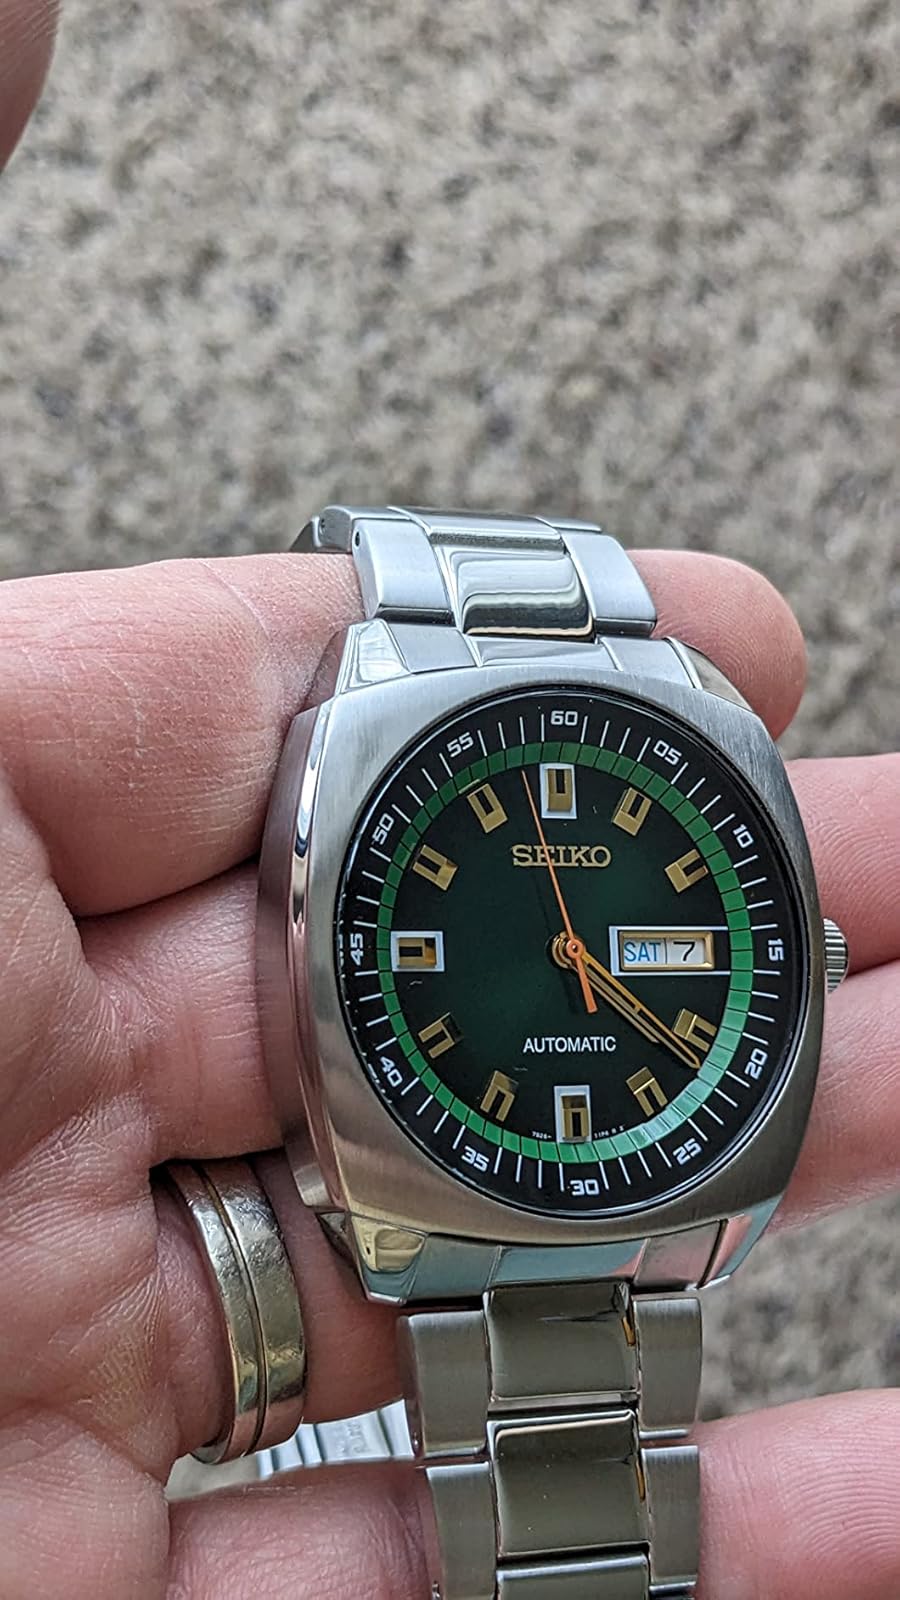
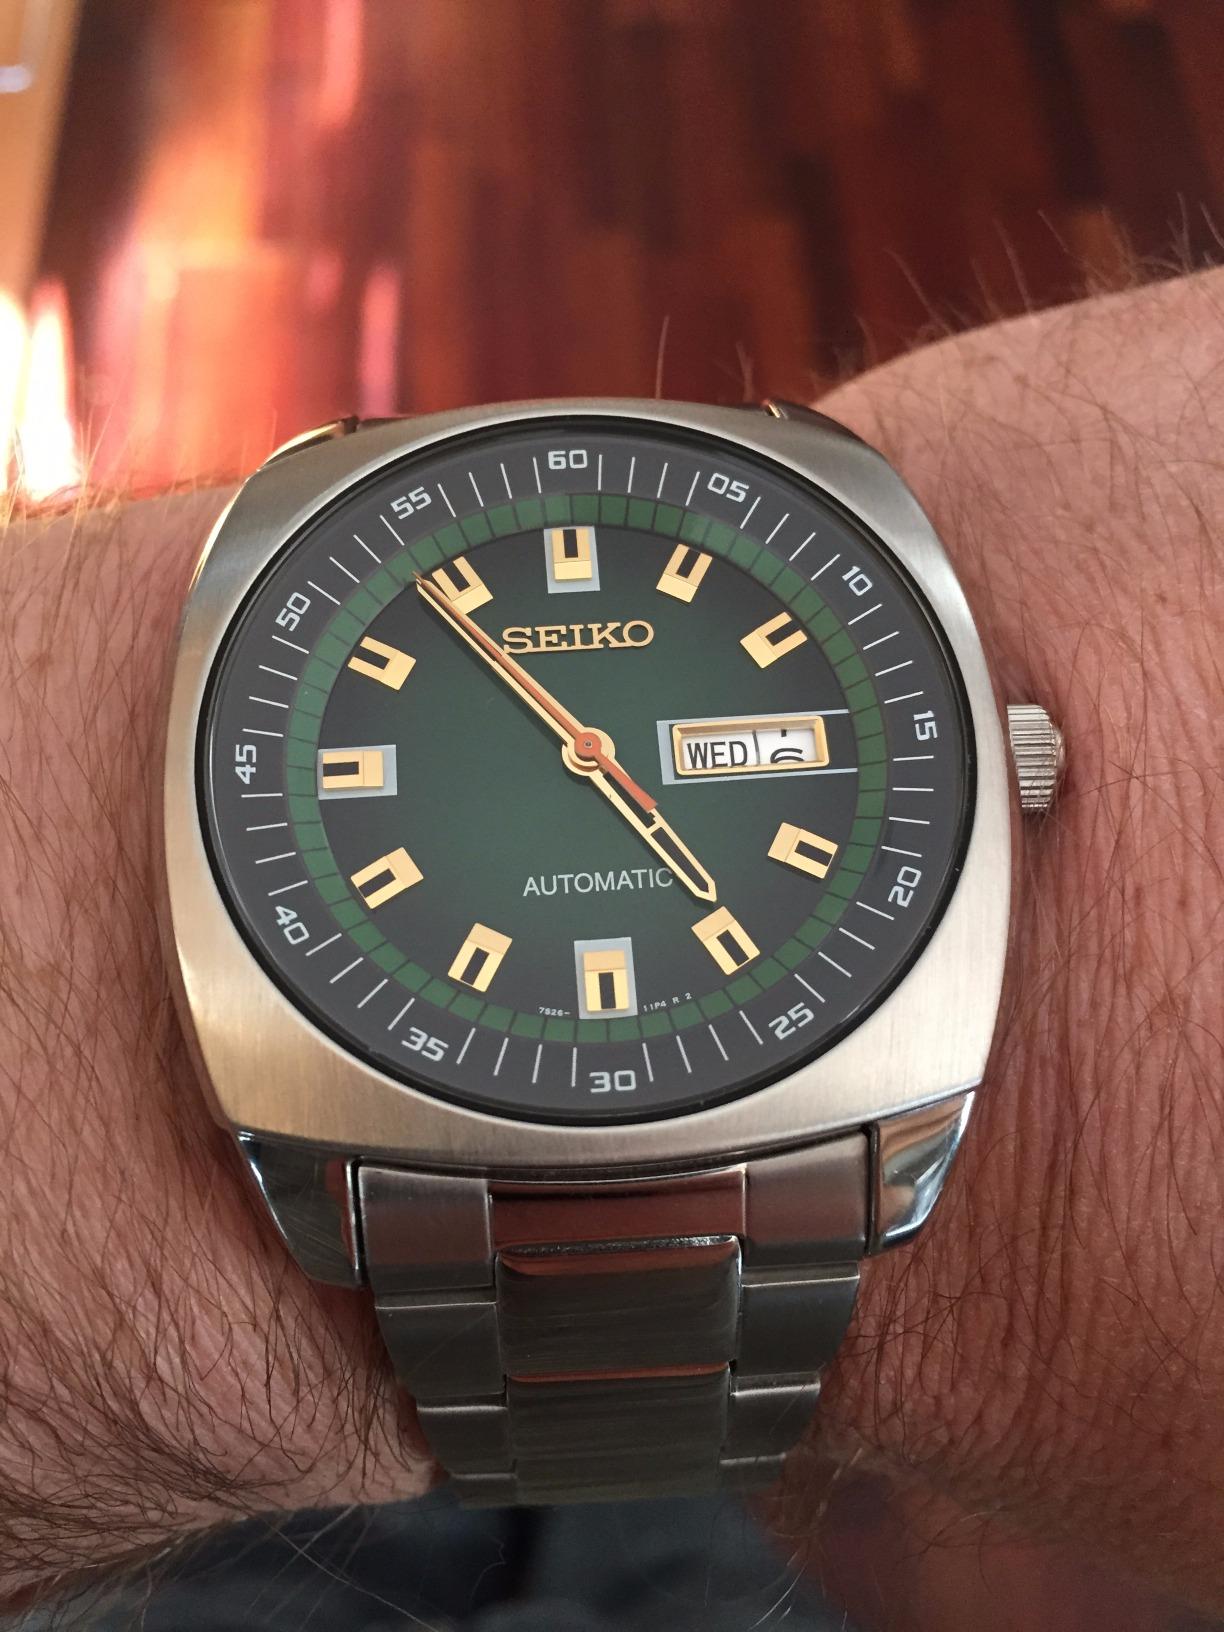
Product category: accessories_watch
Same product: yes